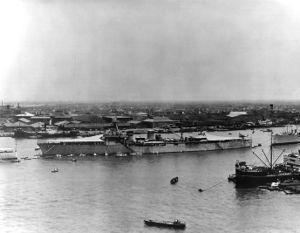
Marie-Daniel-Régis Bérenger, né le 25 septembre 1888 à Chamaret dans la Drôme et mort le 23 août 1971 à Saint-Laurent-du-Pape, en Ardèche, est un vice-amiral français.
Le croiseur léger Lamotte-Picquet est un bâtiment de guerre français, de la classe Duguay-Trouin. Il est nommé en l'honneur du lieutenant général des armées navales Toussaint-Guillaume Picquet de La Motte, dit « La Motte-Picquet ».
La classe Duguay-Trouin est une classe de croiseurs légers de 2ᵉ classe, construits pour la marine française au début des années 1920.
L’histoire de la marine française en Indochine française pendant la période 1939-1945 concerne des événements tels que la bataille de Koh Chang, seule victoire navale remportée par la France au cours des deux guerres mondiales.